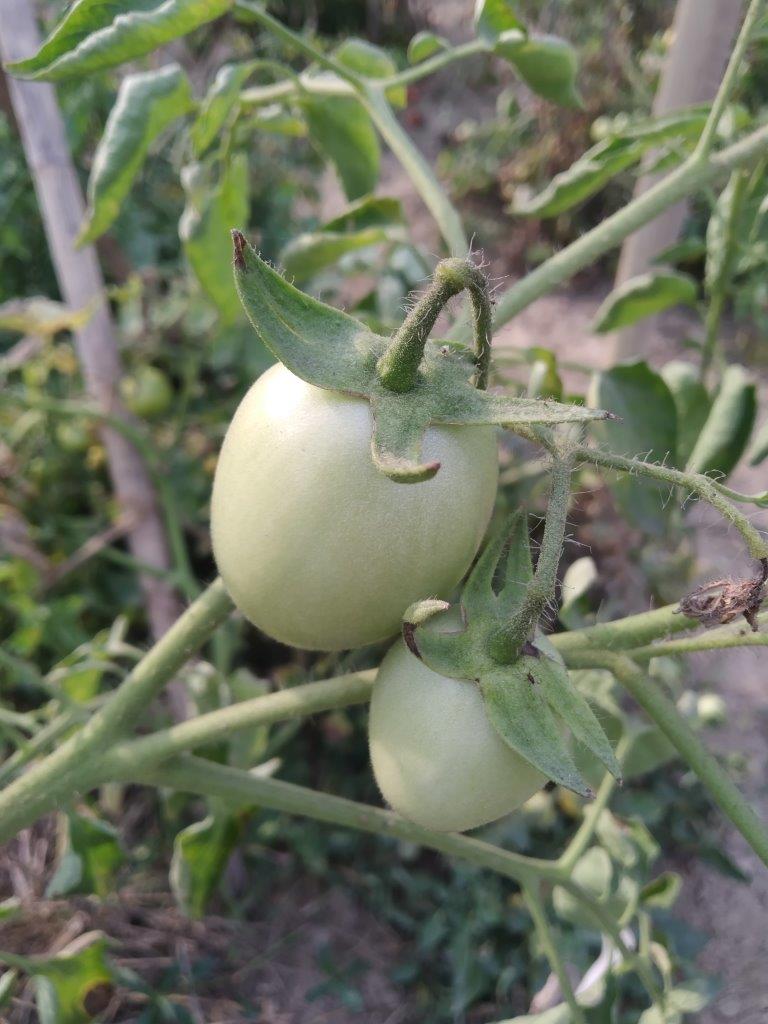
Maturity: Immature